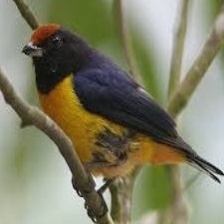
Species: ANTILLEAN EUPHONIA
Scientific name: EUPHONIA MUSICA